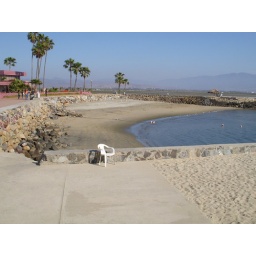
Lonely chair by the private beach